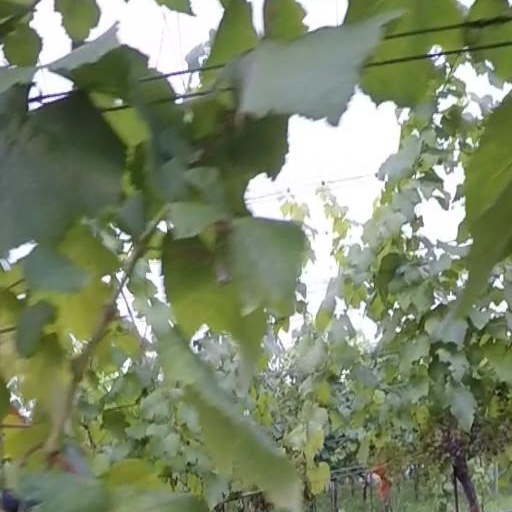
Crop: grape